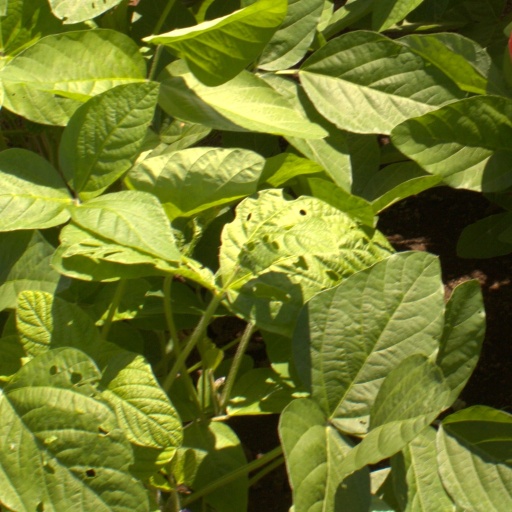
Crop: soybean